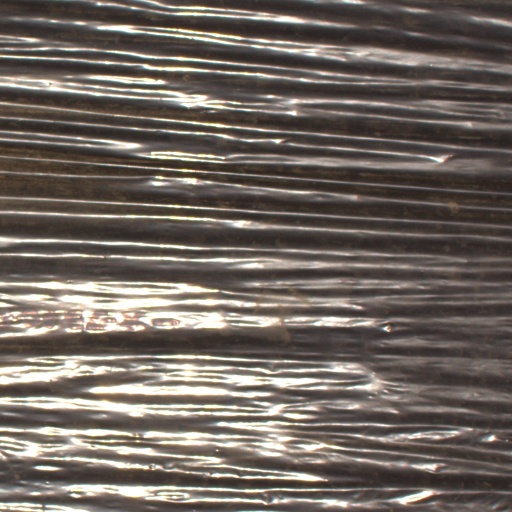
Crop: Jerusalem artichoke